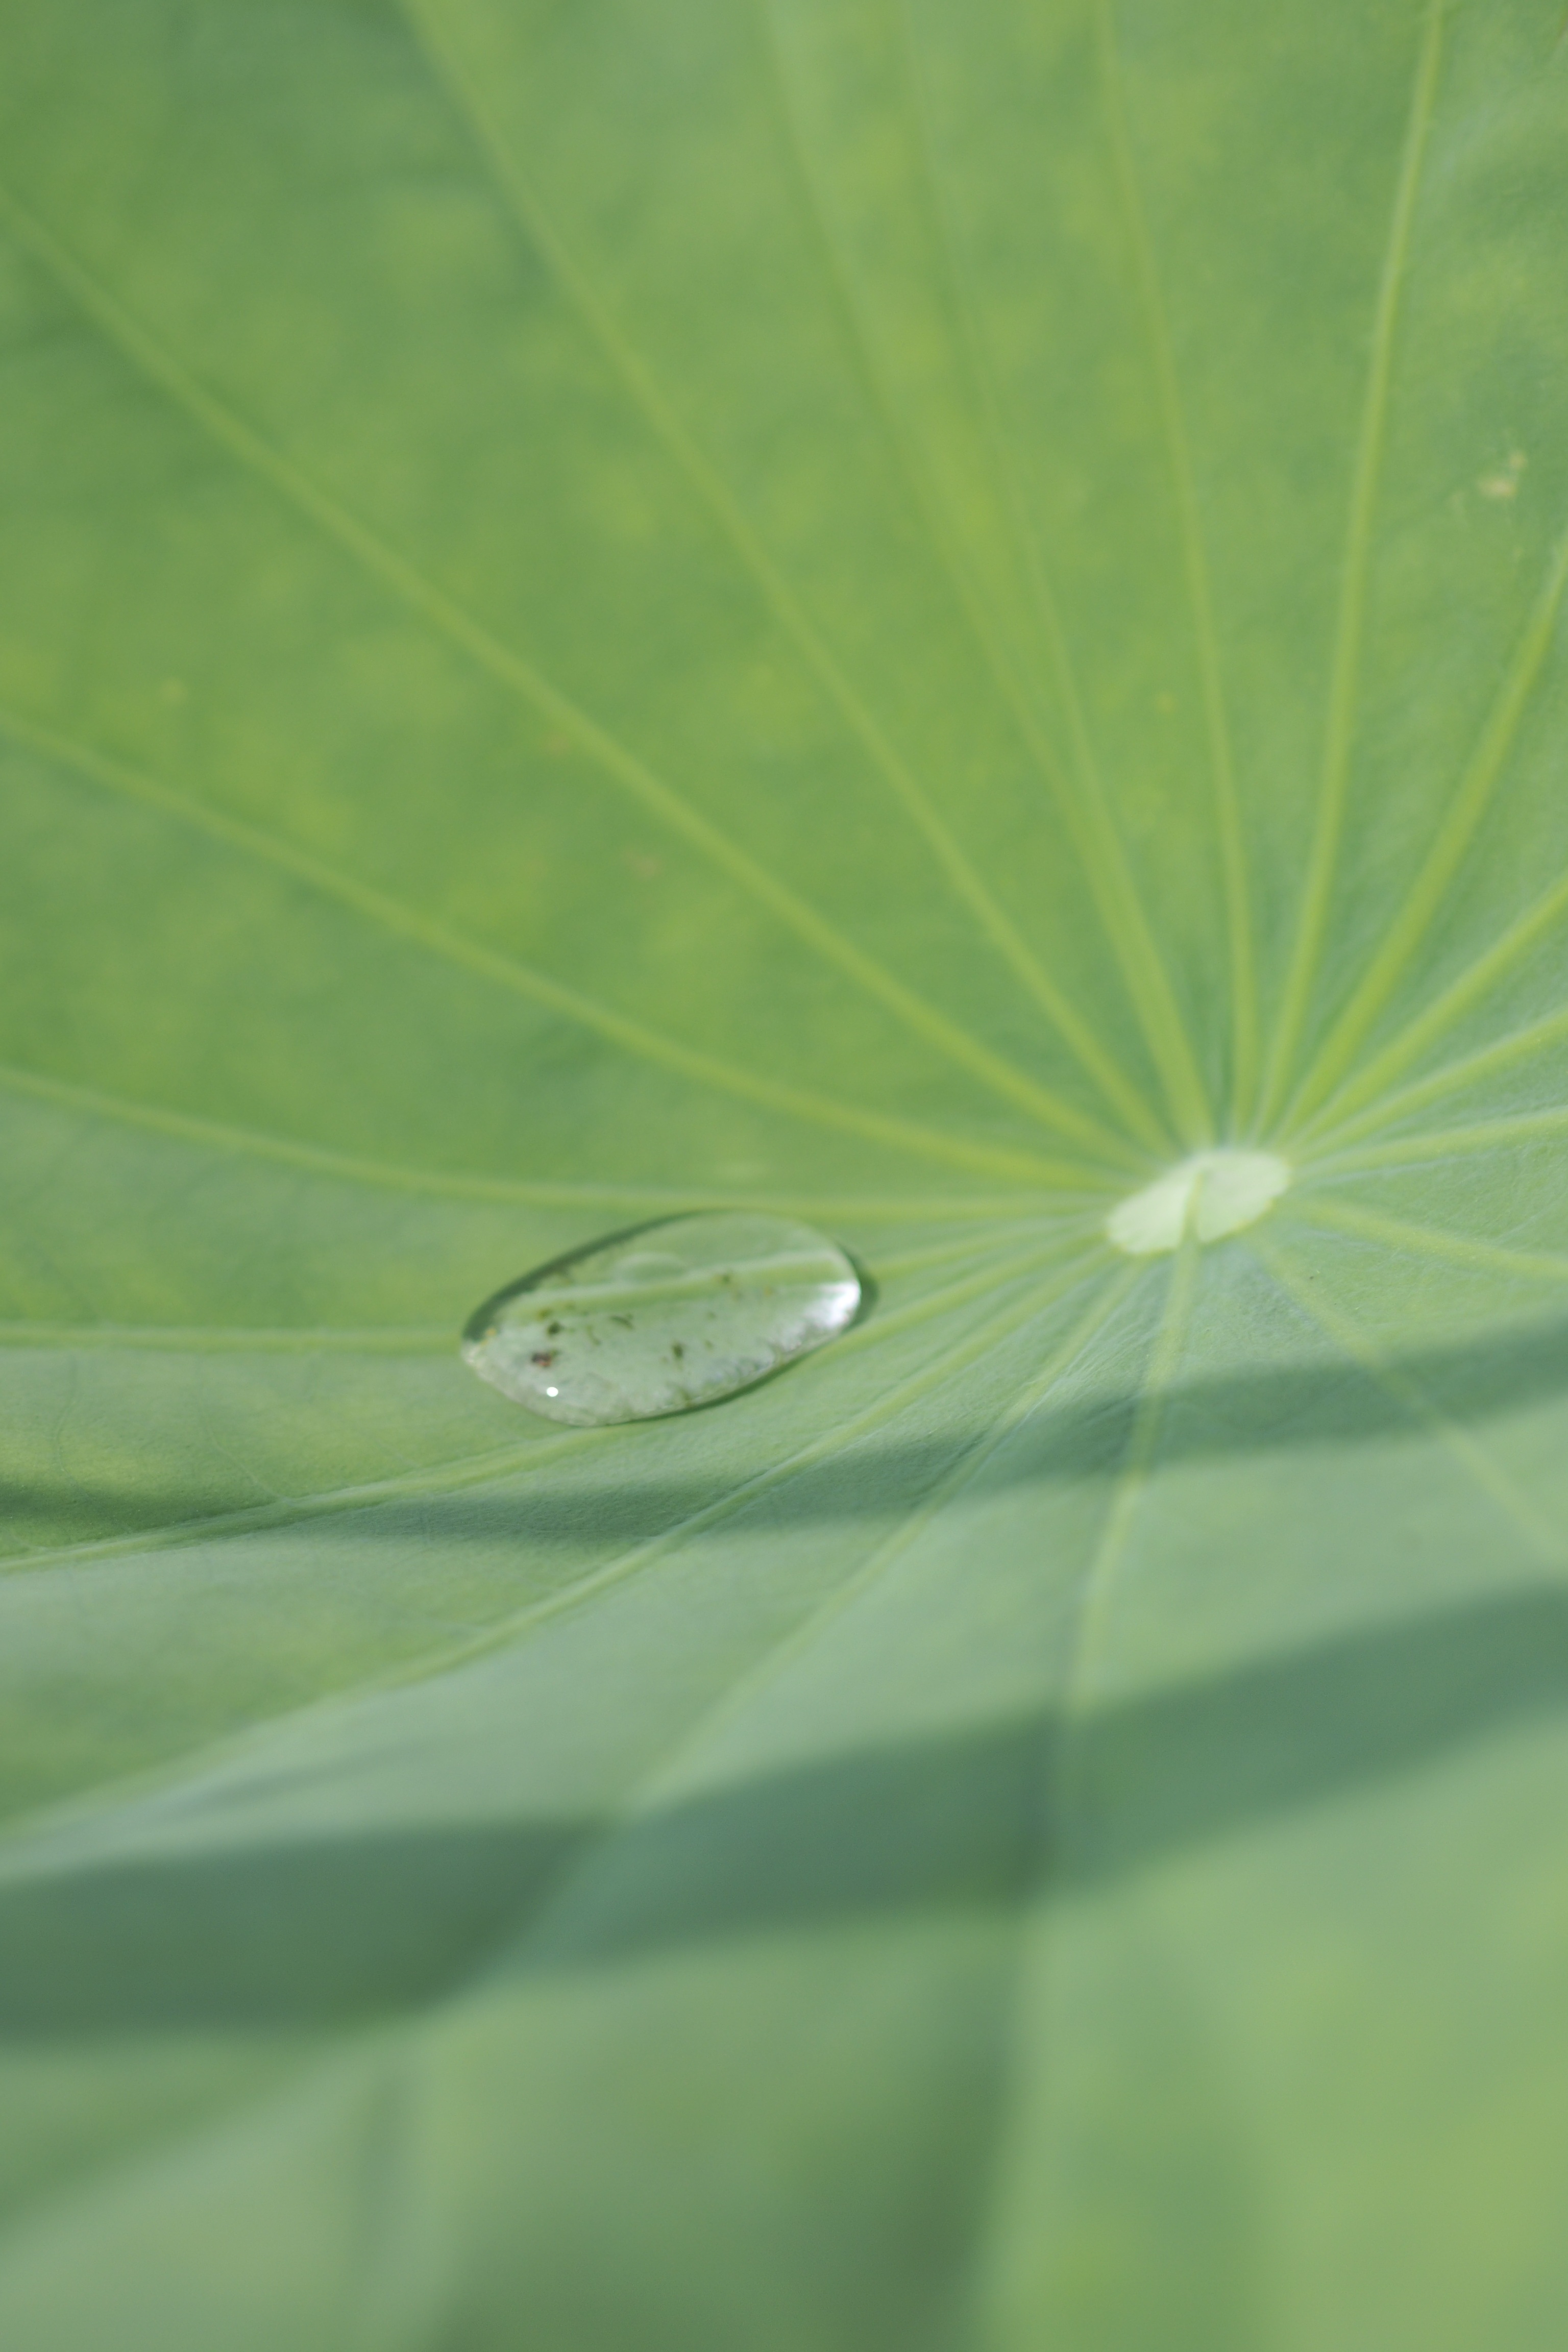
water, nature, grass, drop, dew, plant, photography, sunlight, morning, leaf, flower, petal, summer, green, color, botany, pink, flora, close up, relaxation, moisture, lotus leaf, macro photography, grass family, plant stem